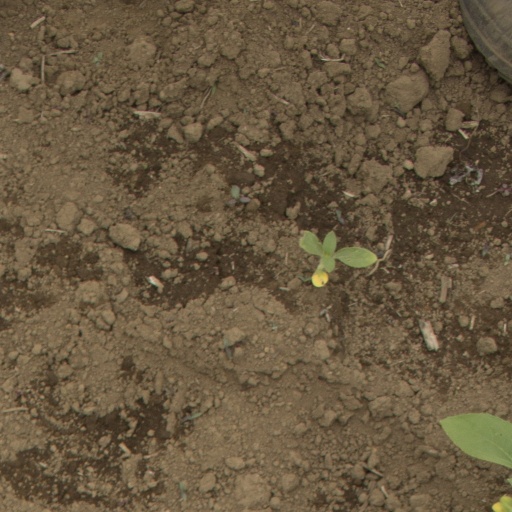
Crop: Jerusalem artichoke